Treaty of Vienna (1725)

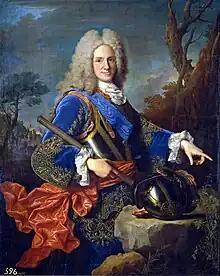
King Philip V, the first Bourbon king of Spain, appointed heir of the childless King Charles II.

The Kingdom of Sicily, like Sardinia, was previously under Spanish rule. During the War of the Spanish Succession, it was occupied by Austria and later ceded to the Duke of Savoy in the Treaty of Utrecht. However, in 1717, during the War of the Quadruple Alliance, Austrian forces once again took control of Sicily. Victor Amadeus II, an ally of the empire, was initially ousted by the Spanish but later regained control.